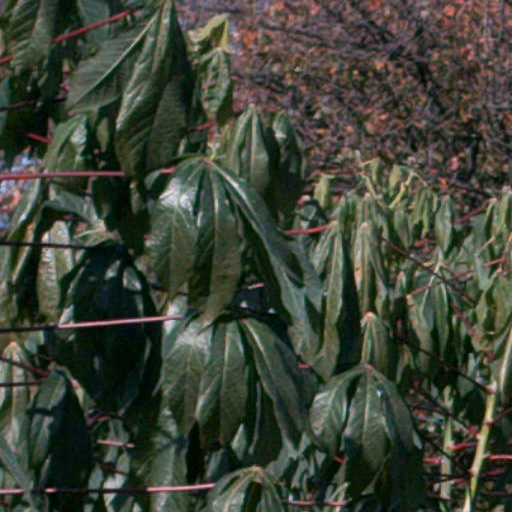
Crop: cassava